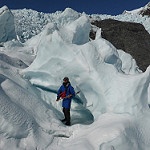
Label: glacier